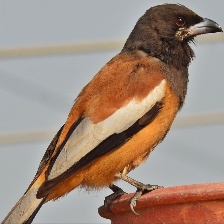
Species: RUFOUS TREPE
Scientific name: DENDROCITTA VAGABUNDA